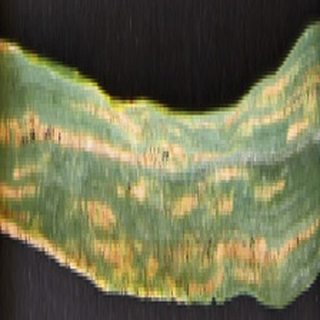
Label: wheat_yellow_rust